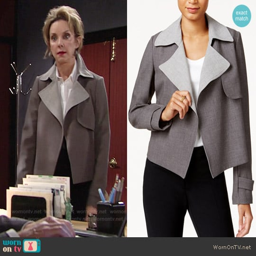
contrast - trim trench jacket worn by actor on tv soap opera